Carl Littlefield

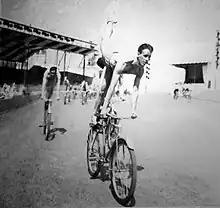
Carl Littlefield balancing on bike in the American Jubilee at 1940 World's Fair in New York

Carl Lester Littlefield (August 6, 1916 – May 23, 1988) was an American football back who played from 1938 to 1940 in the National Football League (NFL) and third American Football League (AFL).